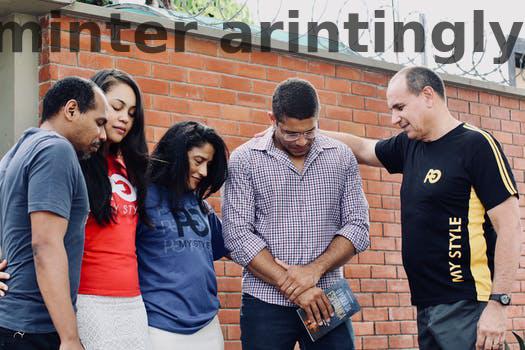
Label: Watermark